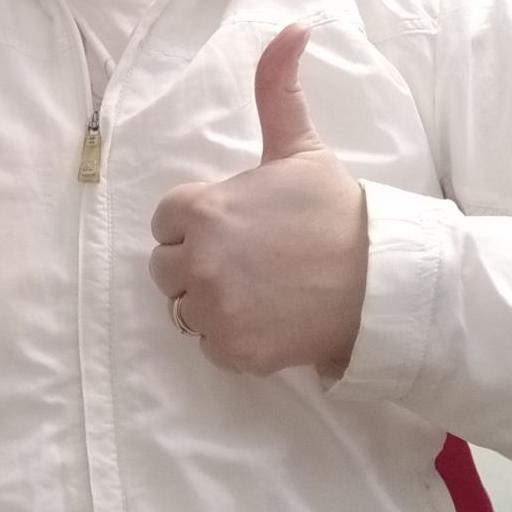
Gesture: like